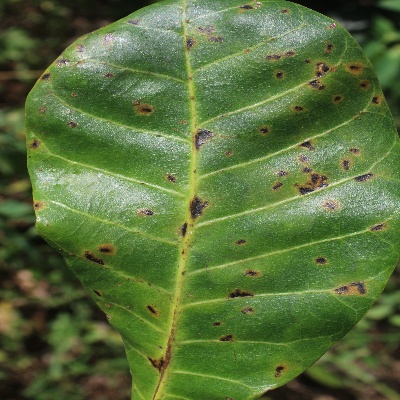
Crop: Cashew
Condition: anthracnose